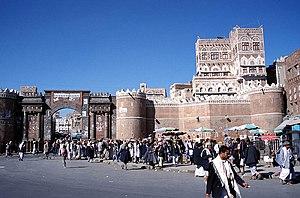
Le Yémen, en forme longue la république du Yémen, est un pays arabe situé à la pointe sud-ouest de la péninsule d'Arabie. Il possède une frontière terrestre avec l’Arabie saoudite au nord et avec Oman au nord-est, et une frontière maritime avec Djibouti et l'Érythrée à l'Ouest et la Somalie au Sud. Il présente une importante façade maritime sur le golfe d'Aden, une moindre sur la mer Rouge, et contrôle avec Djibouti le détroit de Bab-el-Mandeb qui mène vers le canal de Suez. Sa capitale, Sanaa, se situe dans l'ouest du pays, et son principal port est Aden.